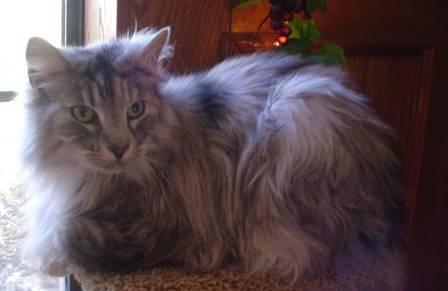
cat